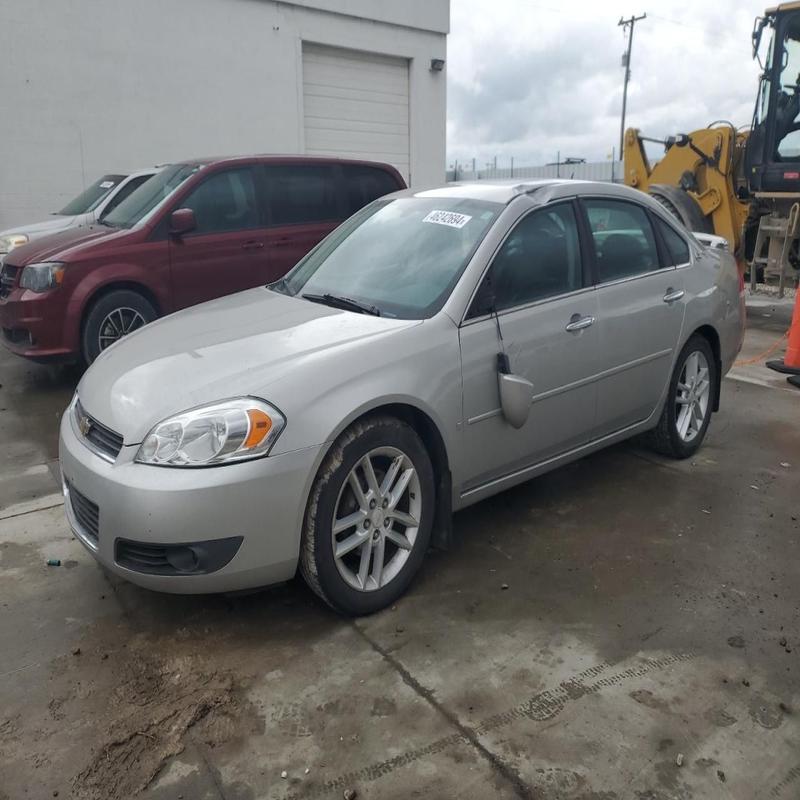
Aucun dommage détecté.
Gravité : aucun